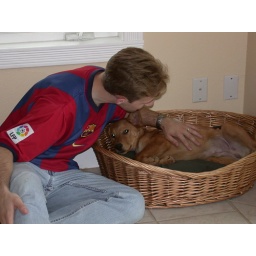
dale with murphy in dog bed 2